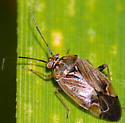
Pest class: lygus_bug